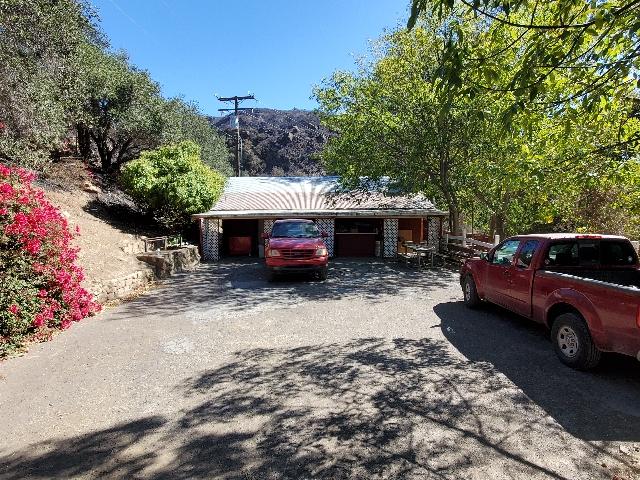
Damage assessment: no_damage